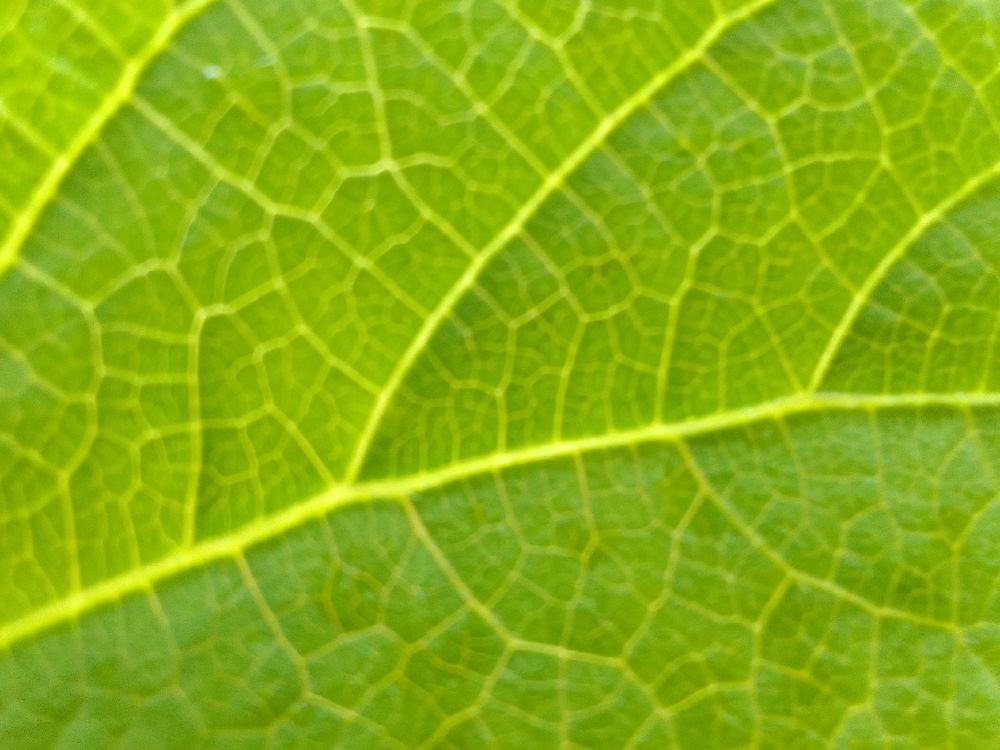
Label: healthy